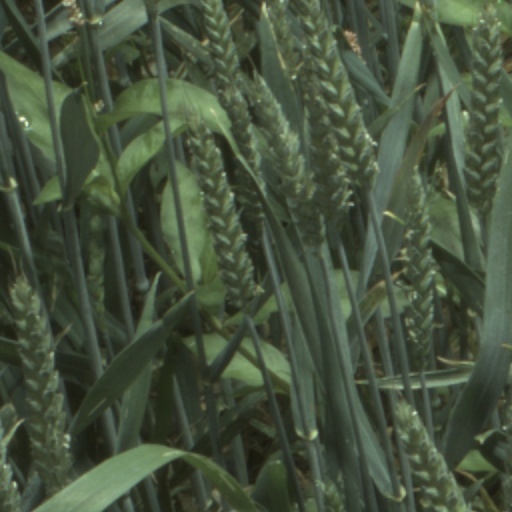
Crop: wheat